Finghall

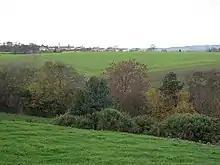
Looking towards Finghall from the south-east

Finghall was a large ancient parish in the wapentake of Hang West in the North Riding of Yorkshire. The parish included the townships of Finghall, Constable Burton, Akebar and Hutton Hang, all of which became separate civil parishes in 1866. From 1974 to 2023 it was part of the district of Richmondshire, it is now administered by the unitary North Yorkshire Council.